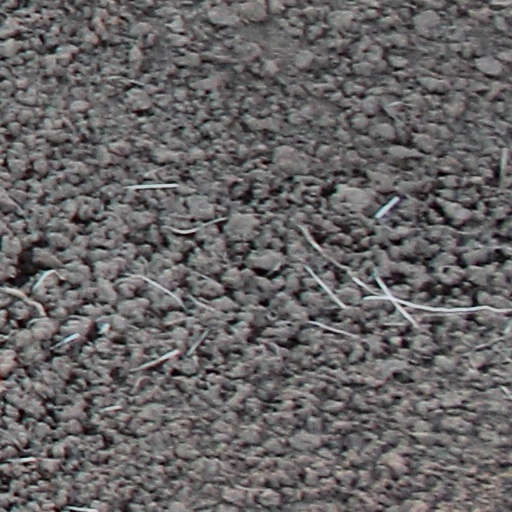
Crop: wheat